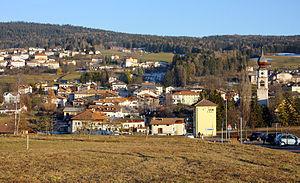
La 17ᵉ étape du Tour d'Italie 2014 s'est déroulée le mercredi 28 mai 2014. Longue de 208 km, elle voit les coureurs partir de Sarnonico et arriver à Vittorio Veneto.
Sarnonico est une commune italienne d'environ 700 habitants située dans la province autonome de Trente dans la région du Trentin-Haut-Adige dans le nord-est de l'Italie.